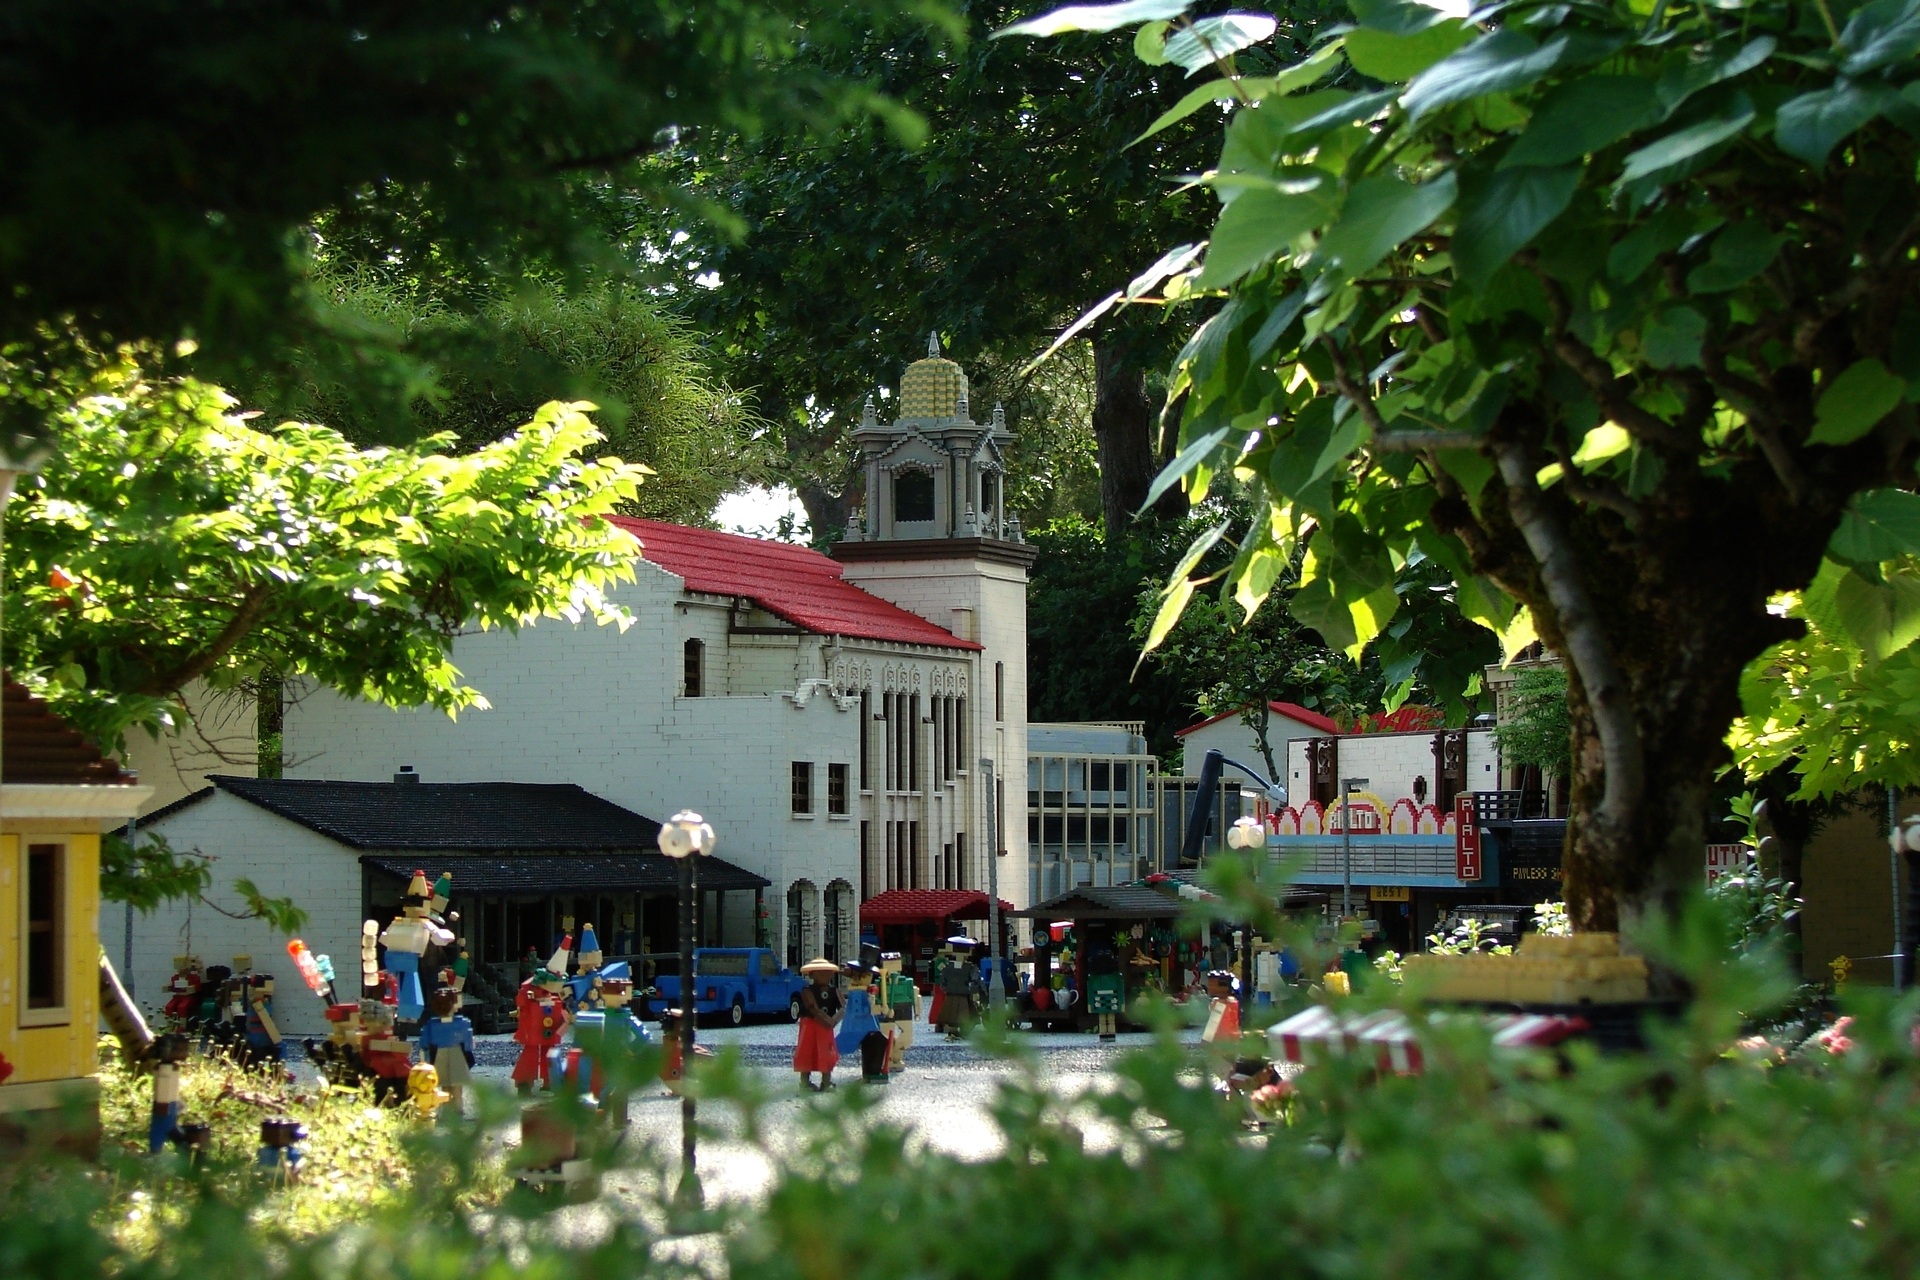
tree, house, flower, town, restaurant, village, europe, garden, resort, denmark, lego, neighbourhood, legoland, building blocks, human settlement